Nikolai Khitrovo

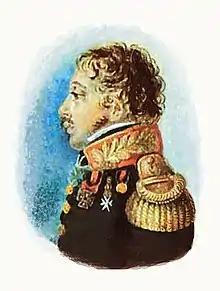
Khitrovo around 1810

Nikolai Khitrovo (1779–1826) was a Russian diplomat and orientalist known for his contributions to Russo-Persian relations in the 19th century.